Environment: real
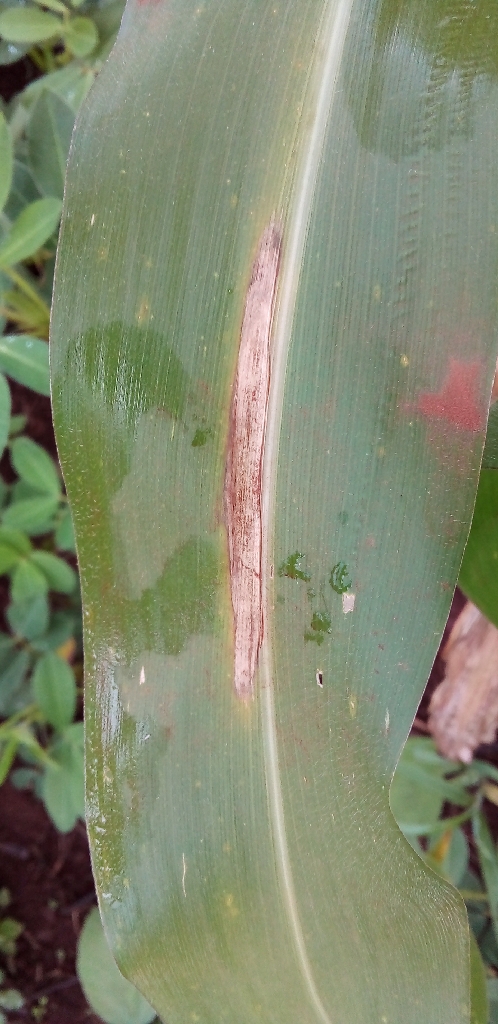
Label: northern_corn_leaf_blight